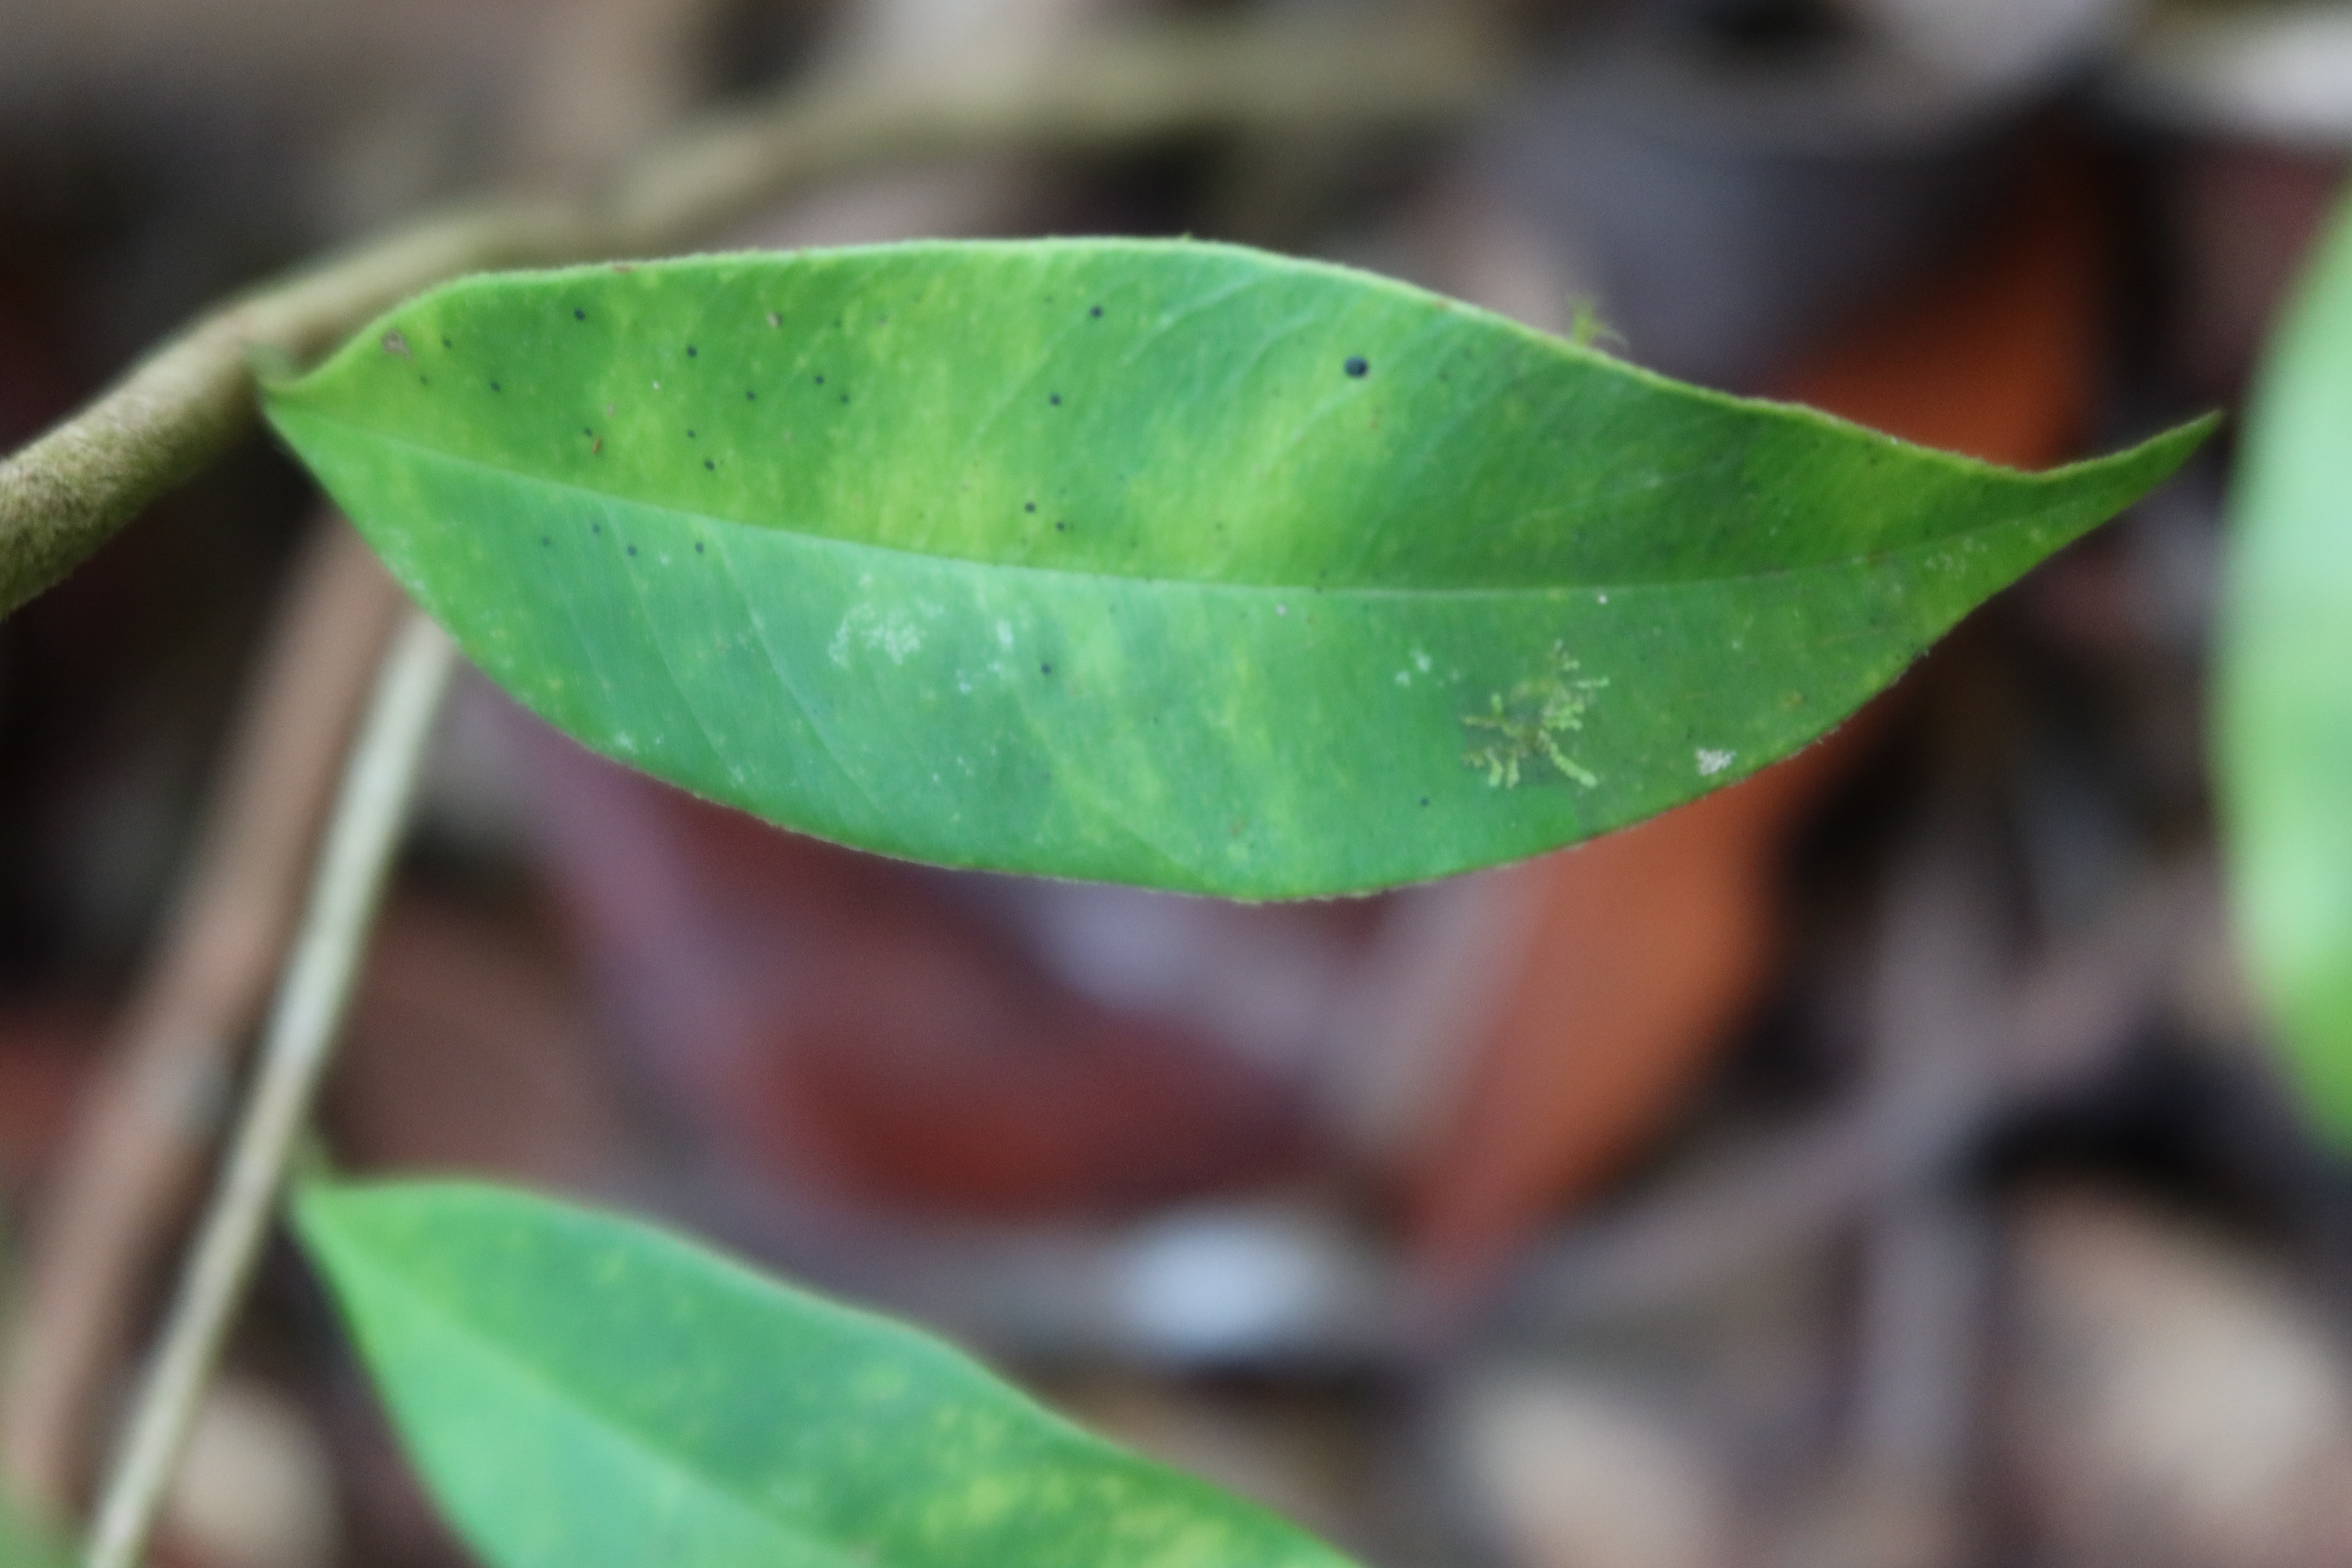
Label: Black spots